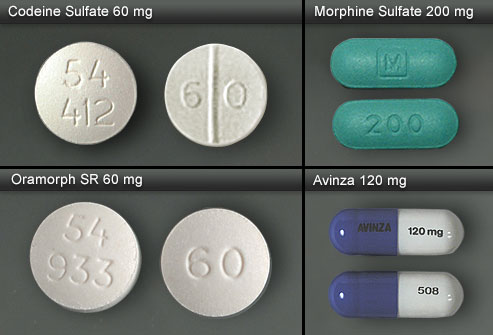
Label: plastic